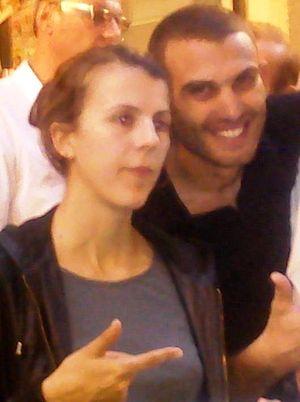
Nicole Ferroni et Stan lauréats du festival du rire 2011 à la Fontaine d'Argent à Aix-en-Provence
Nicole Ferroni, née le 19 mars 1982 à Casablanca au Maroc, est une actrice, humoriste et chroniqueuse française. Enseignante de sciences de formation, elle est révélée au grand public en tant qu'humoriste dans l'émission On n'demande qu'à en rire sur France 2, entre 2011 et 2014.
Stan, né le 23 novembre 1981 à Marseille en France, est un humoriste et comédien français.